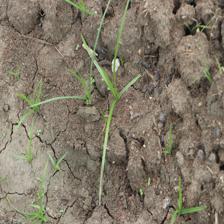
Label: Grass